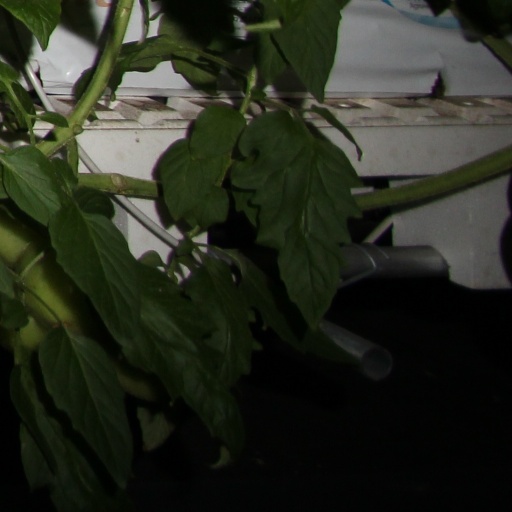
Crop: tomato